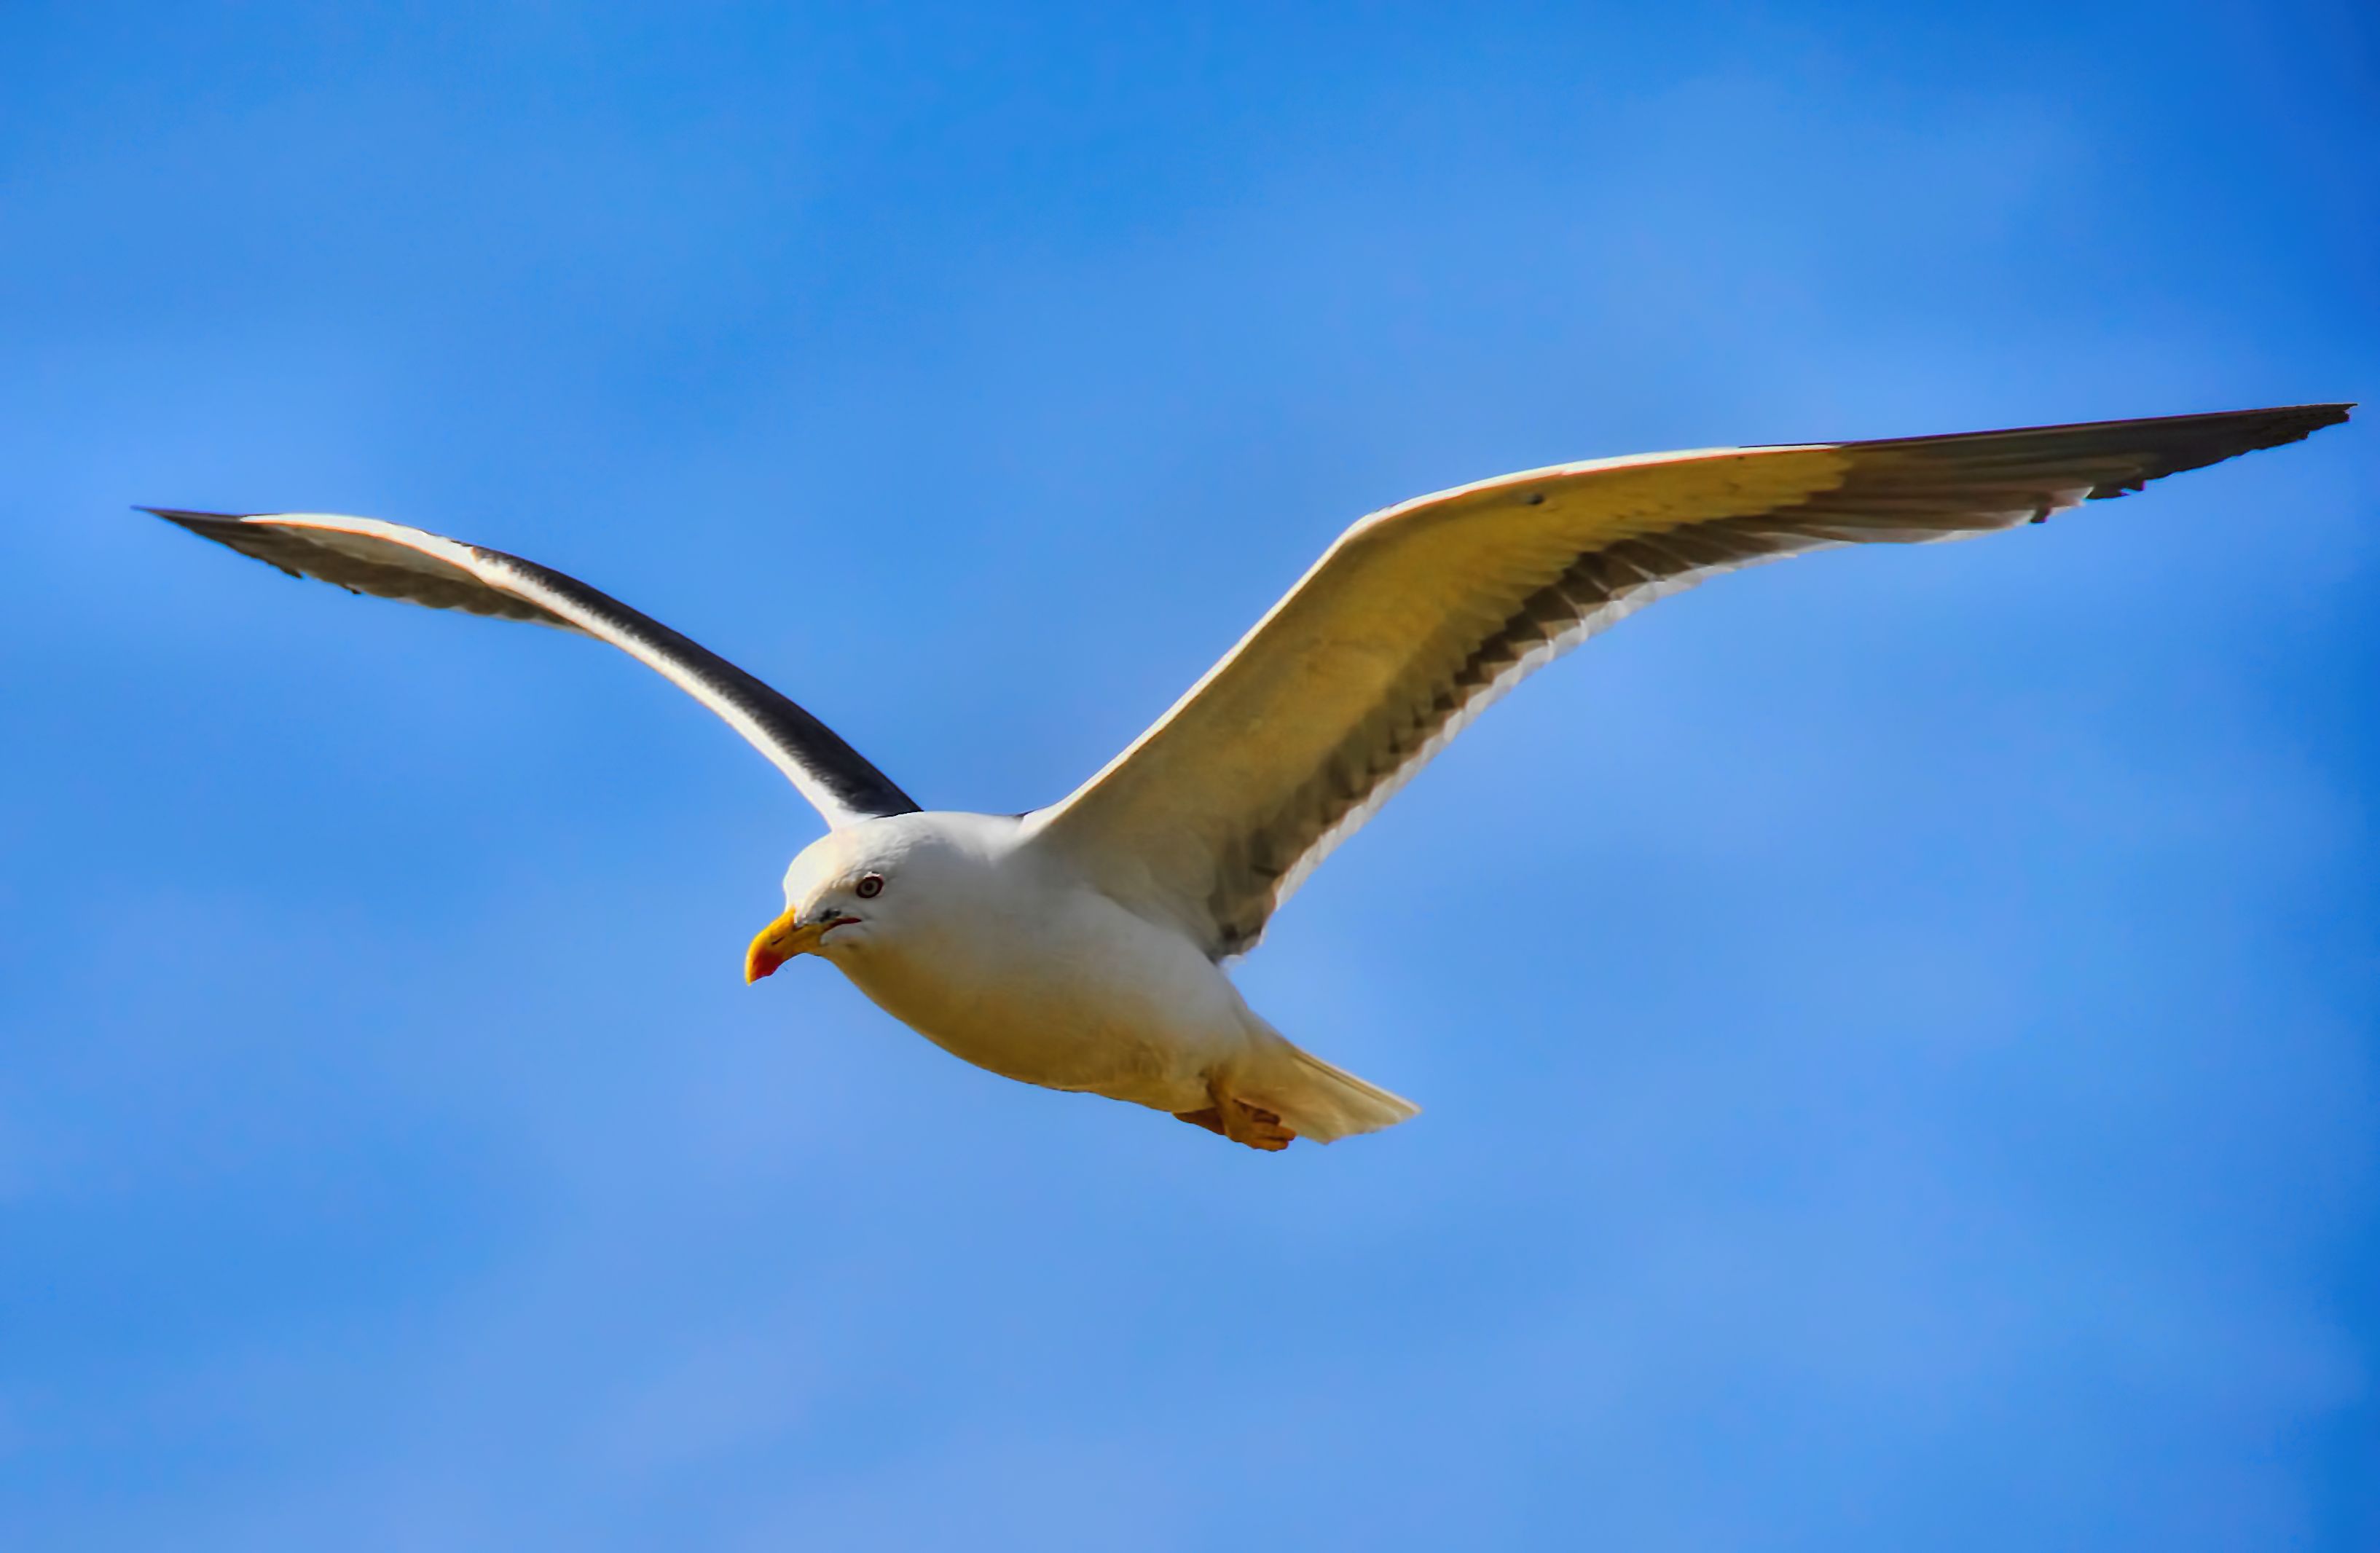
bird, wing, seabird, gull, beak, flight, fauna, vertebrate, albatross, ruby3, ayrshire, ardrossan, commonwealthgames, saltcoats, batonrelay, charadriiformes, european herring gull